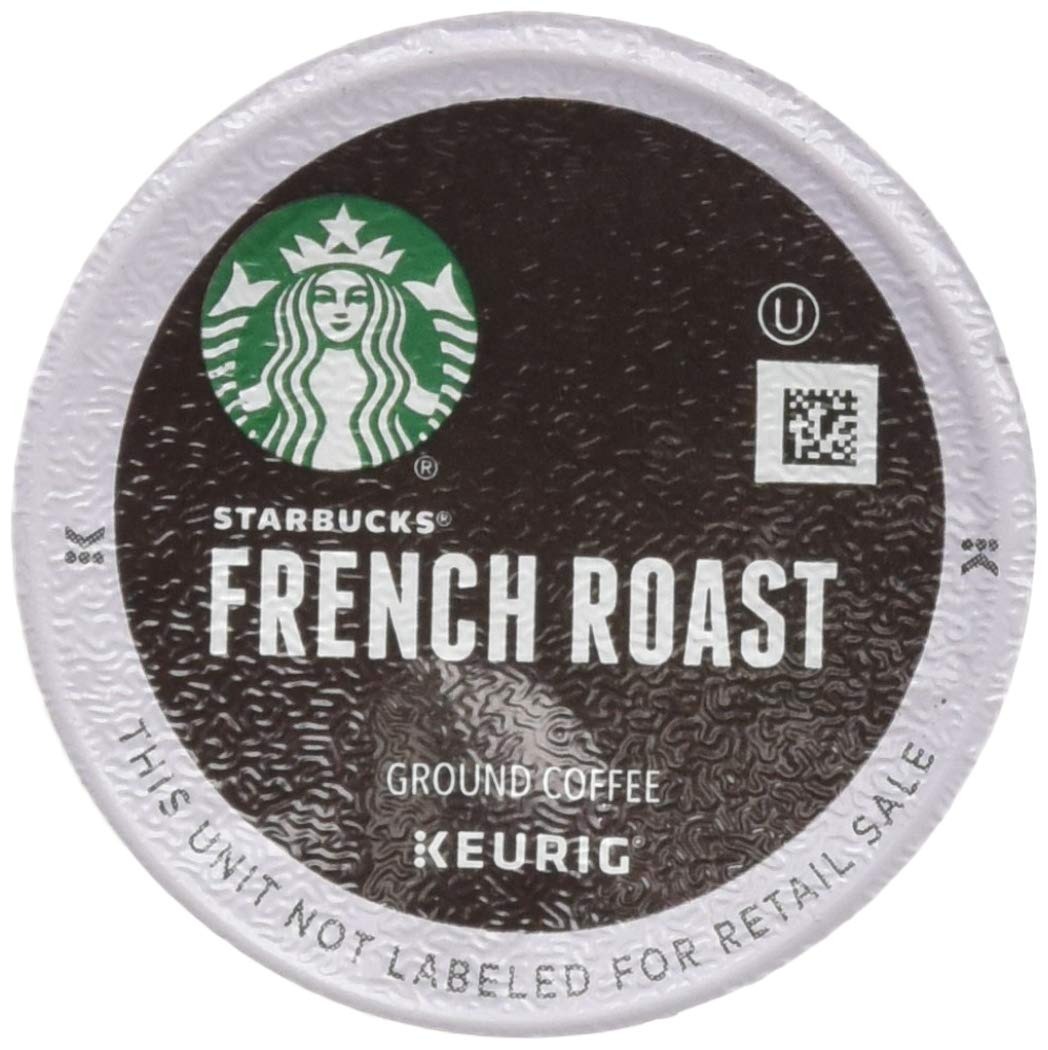
Item Name: Starbucks French Roast Dark Coffee, 72 K-Cups, (3 Pack of 24 k-cups)
Value: 72.0
Unit: Count

Price: 17.99